Dobukai Station

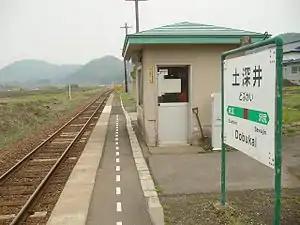
Dobukai Station in May 2007

is a JR East railway station located in the city of Kazuno, Akita Prefecture, Japan.